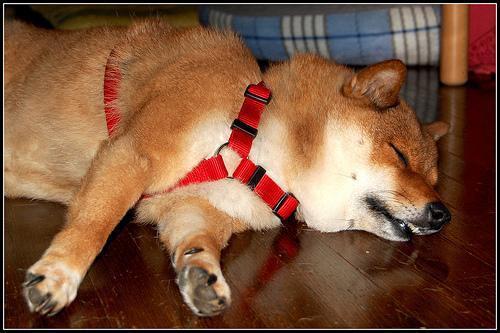
shiba inu